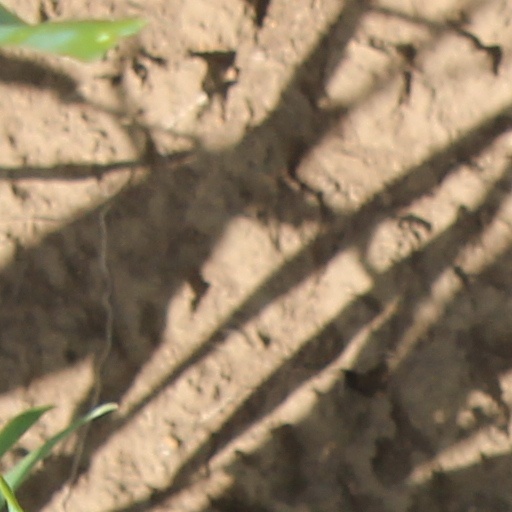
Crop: wheat